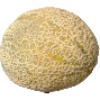
Label: Cantaloupe 2